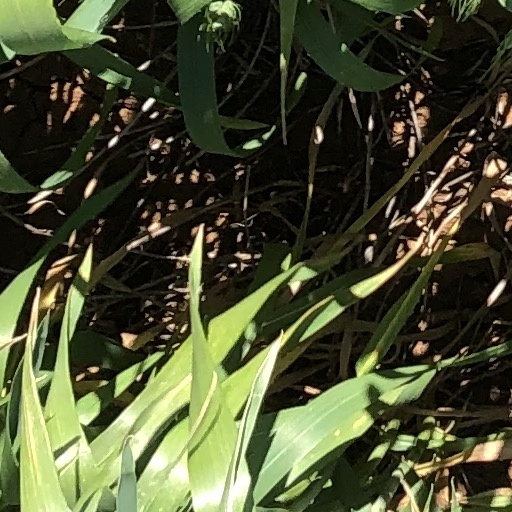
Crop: wheat